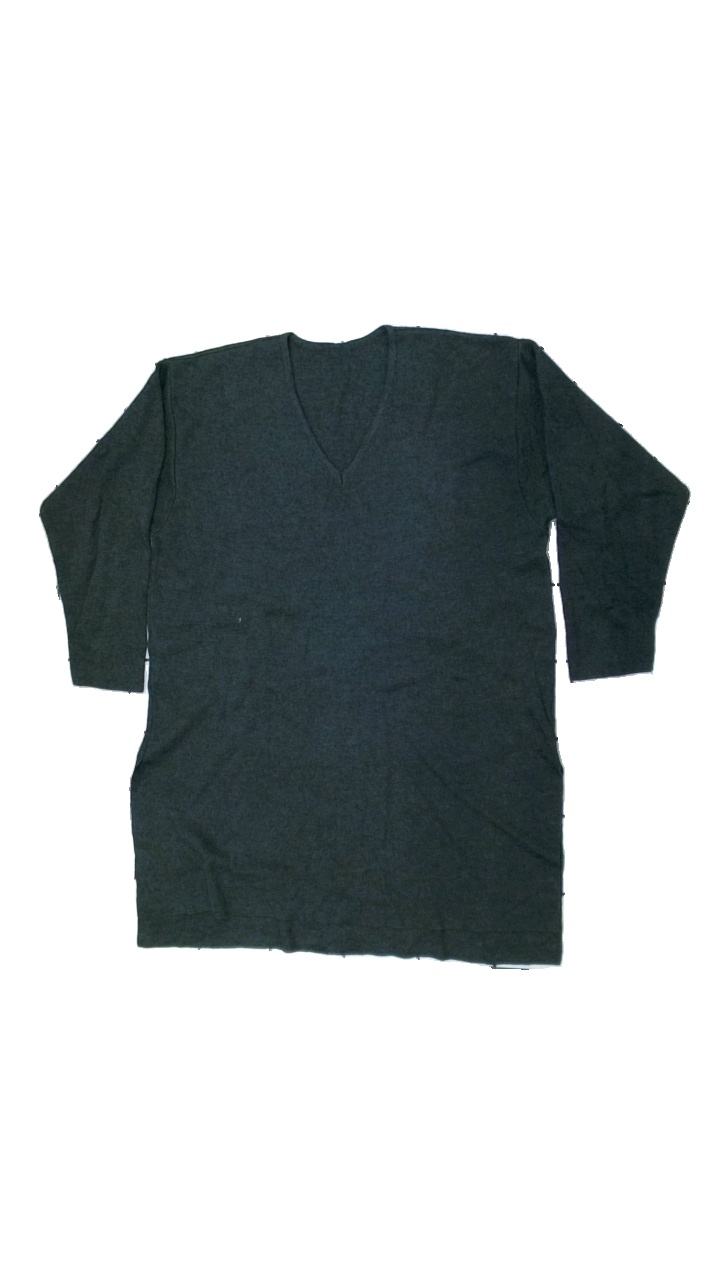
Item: Top (Ladies)
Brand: Missing
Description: Grey top. Unknown brand, size M. Poor condition.
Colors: Grey
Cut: Regular, V-collar
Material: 61% acry, 39% wool
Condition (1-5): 2
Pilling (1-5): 3
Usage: Export
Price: <50